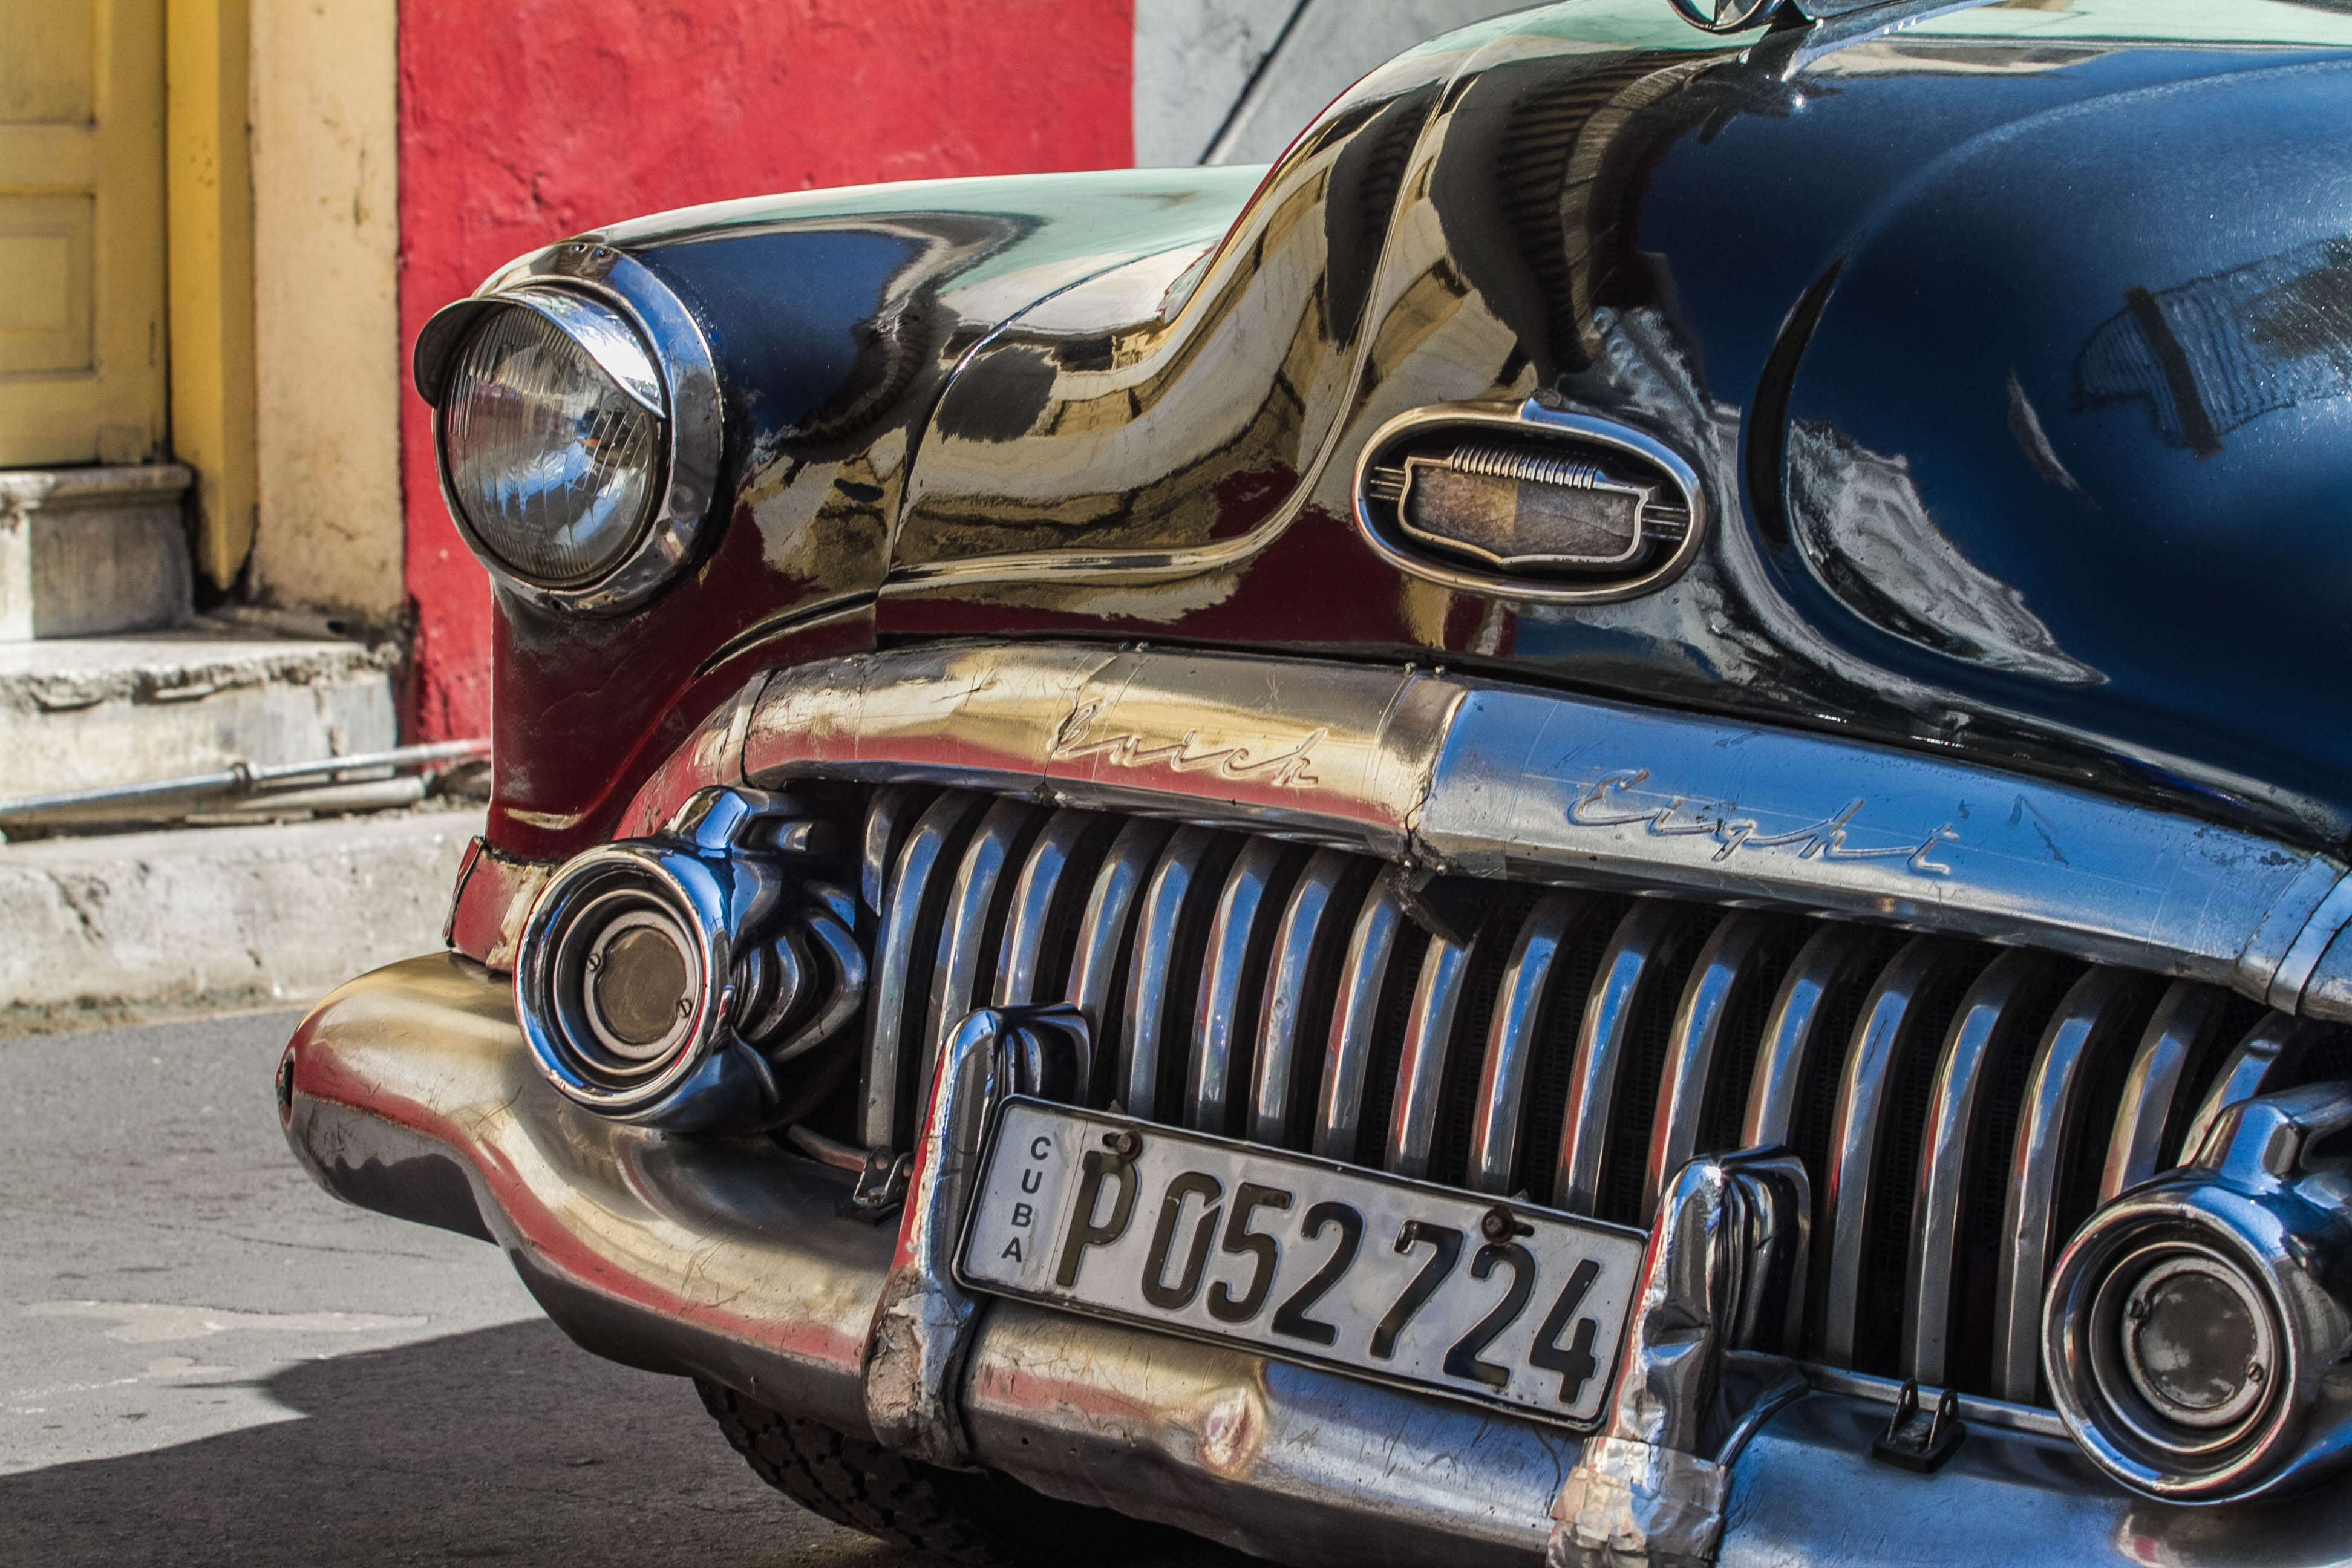
car, vintage, wheel, automobile, vehicle, headlight, motor vehicle, vintage car, bumper, chrome, engine, classic, antique car, hot rod, land vehicle, automobile make, automotive exterior, automotive design, luxury vehicle, Buick Light